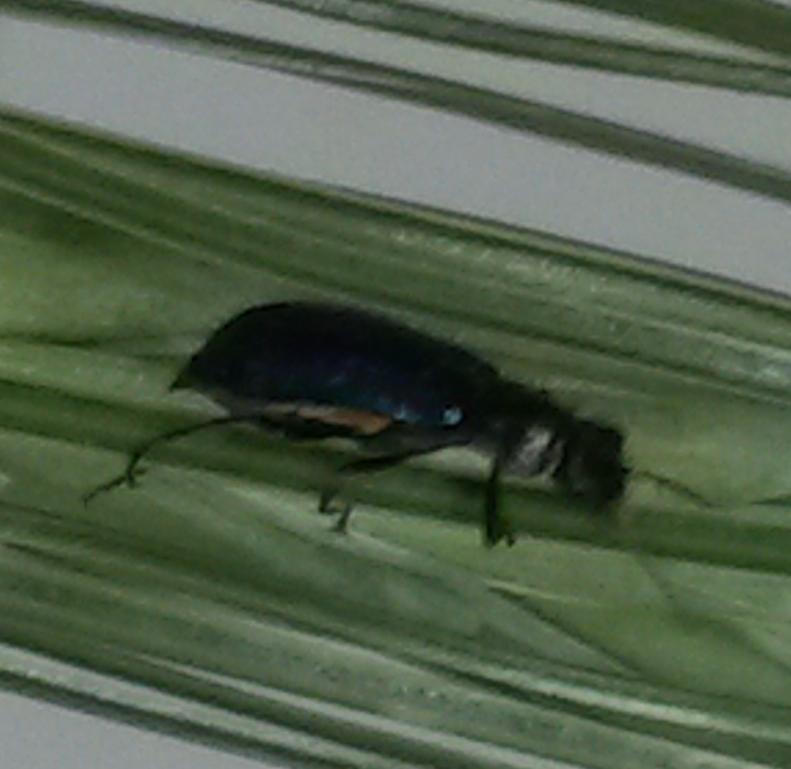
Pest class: predators